Keysborough

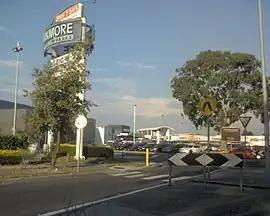
Parkmore Shopping Centre on Cheltenham Road, Keysborough, 2008

Keysborough is a suburb in Melbourne, Victoria, Australia, southeast of the Melbourne central business district, located within the City of Greater Dandenong local government area. Keysborough recorded a population of 30,018 at the .